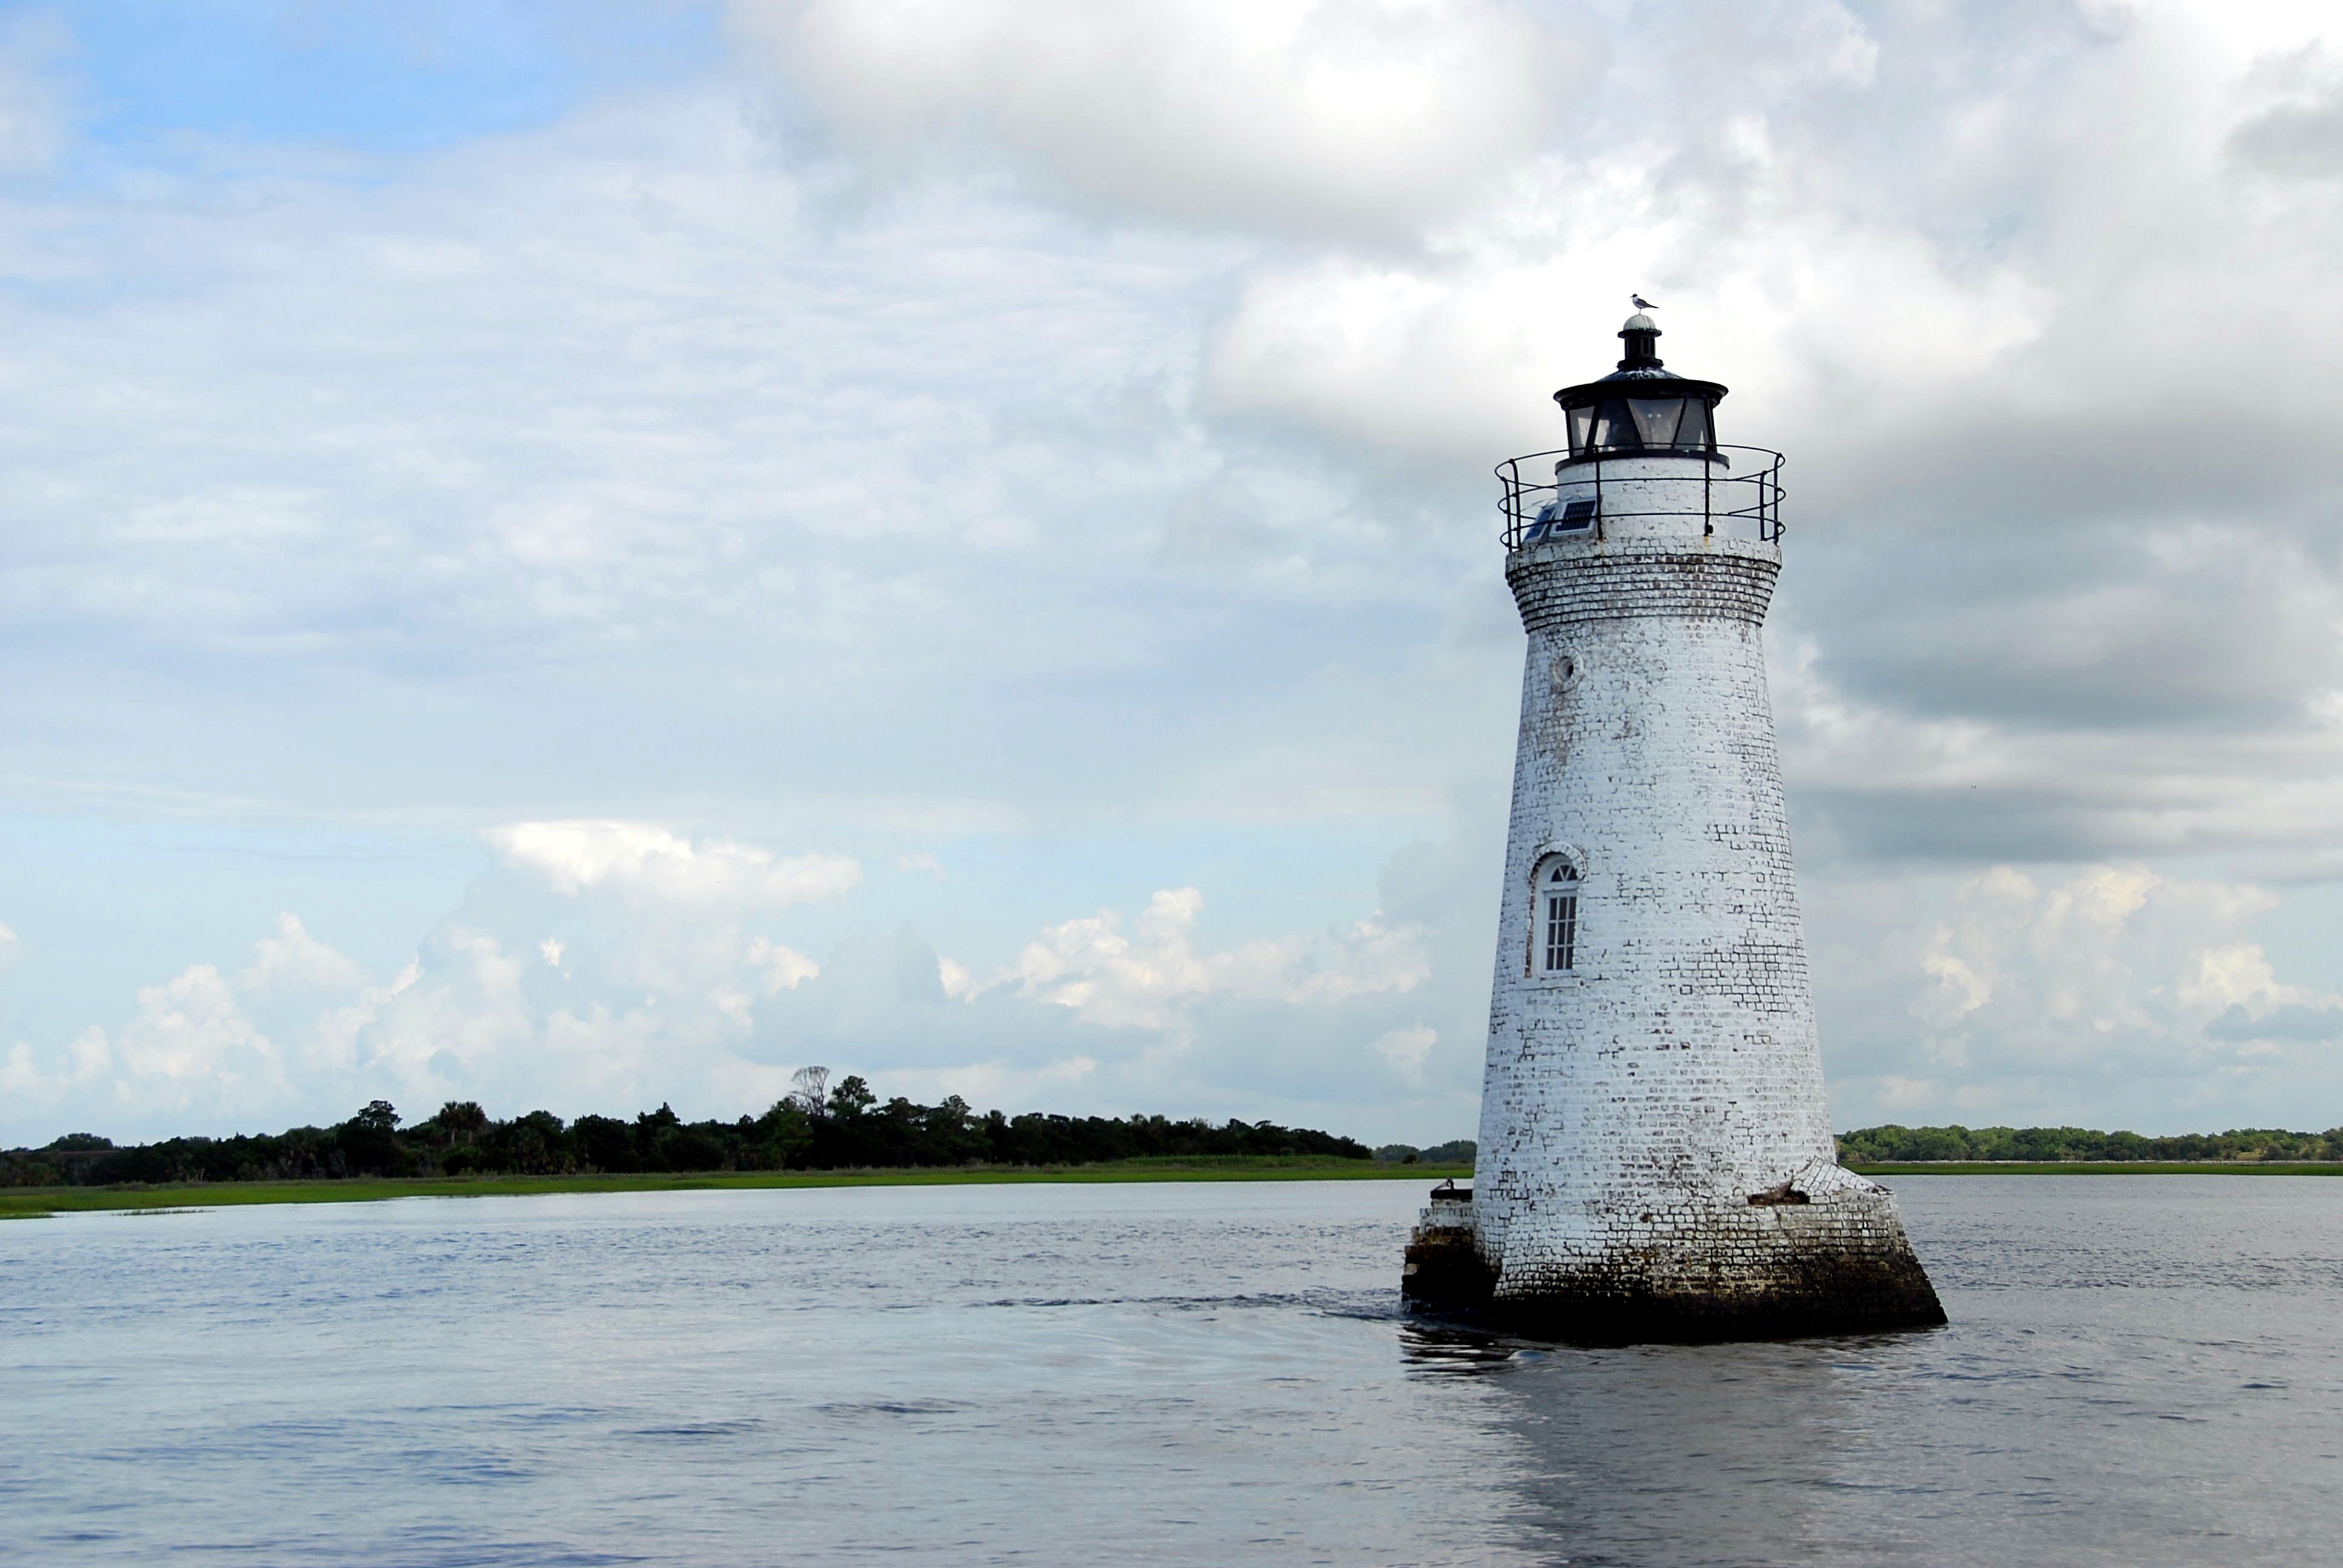
sea, coast, water, light, lighthouse, architecture, structure, boat, shore, old, river, monument, travel, coastline, tower, bay, island, landmark, beacon, blue, historic, savannah, nautical, danger, georgia, navigation, atlantic, maritime, guide, restoration, chatham, pulaski, cockspur, tybee